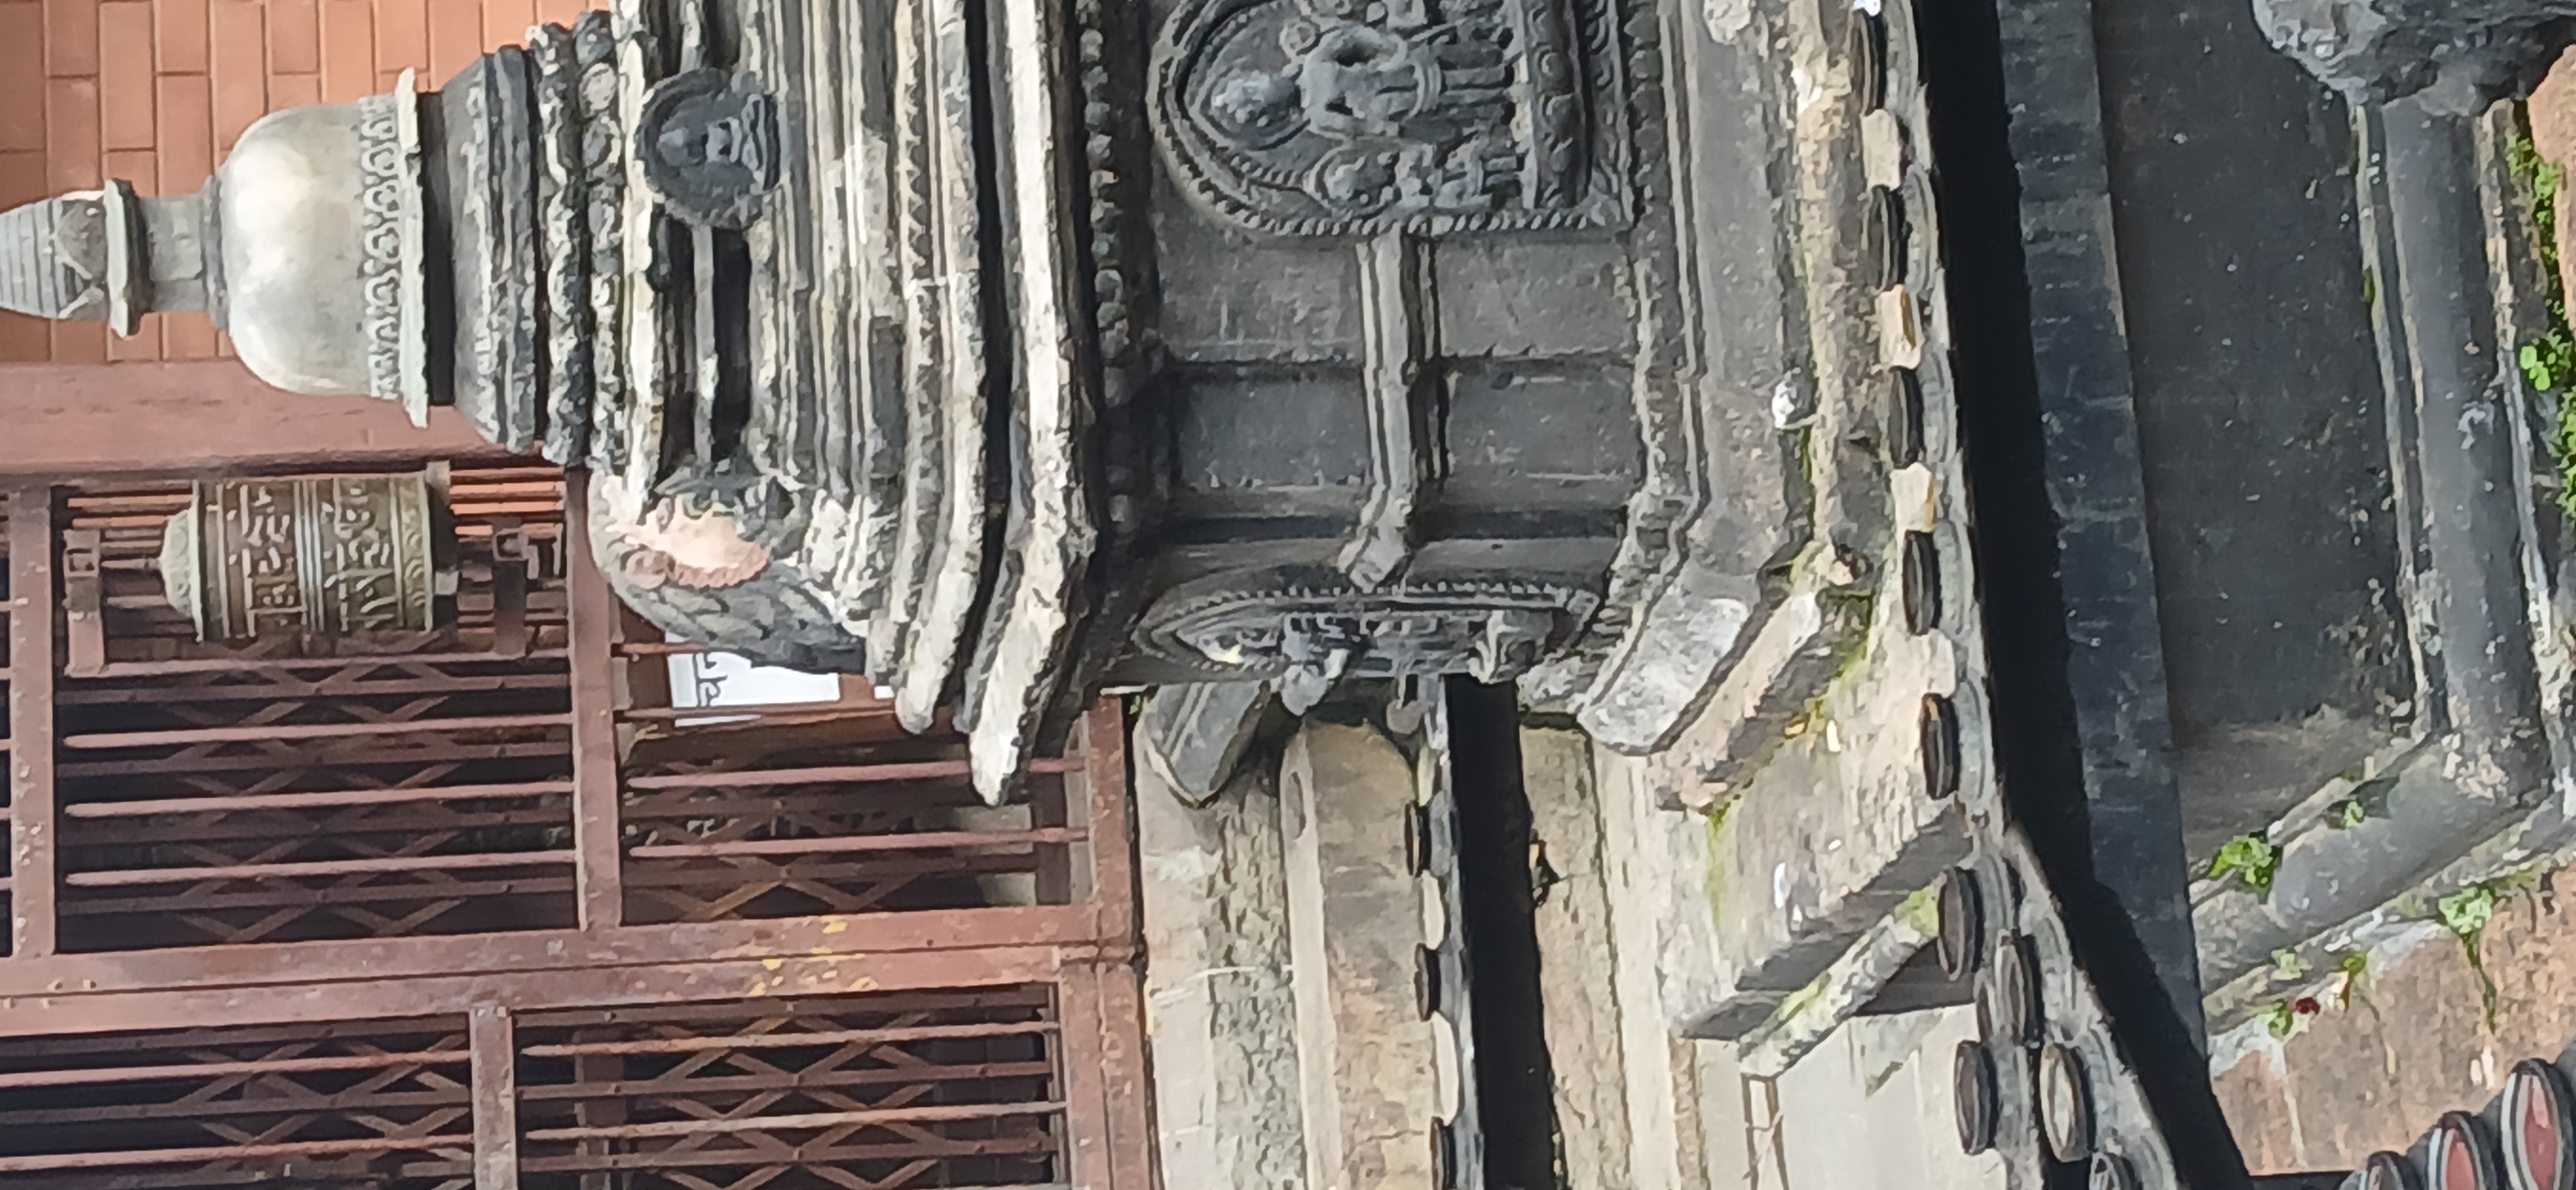
Heritage site: Yampi_Mahabihar